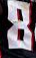
Number: 8